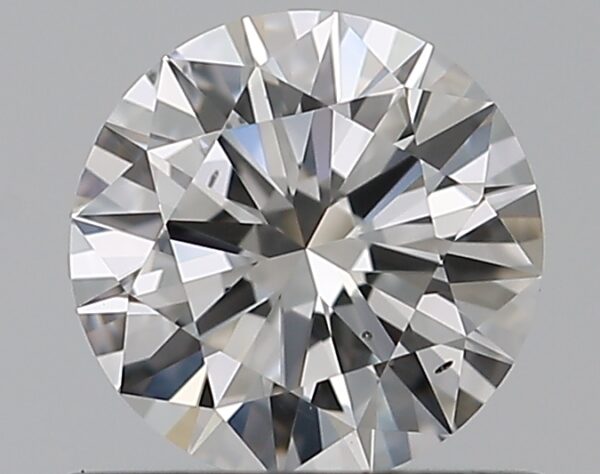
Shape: round
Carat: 0.5
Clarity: VS2
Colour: D
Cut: EX
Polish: EX
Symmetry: VG
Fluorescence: N
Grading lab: GIA
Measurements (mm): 5.2 x 5.21 x 3.06